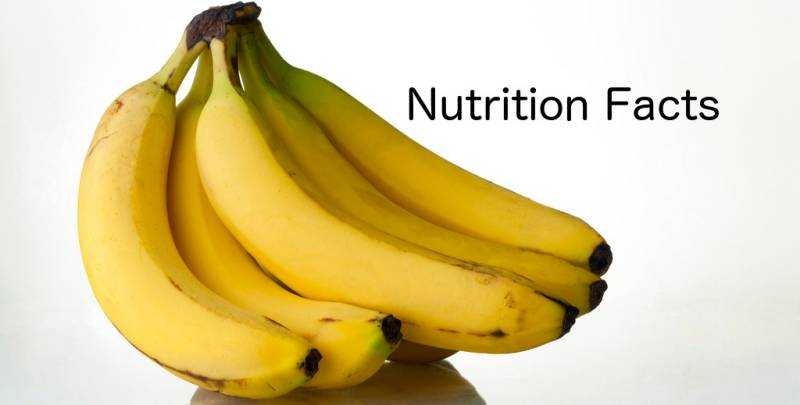
Label: Banana